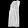
Label: Dress